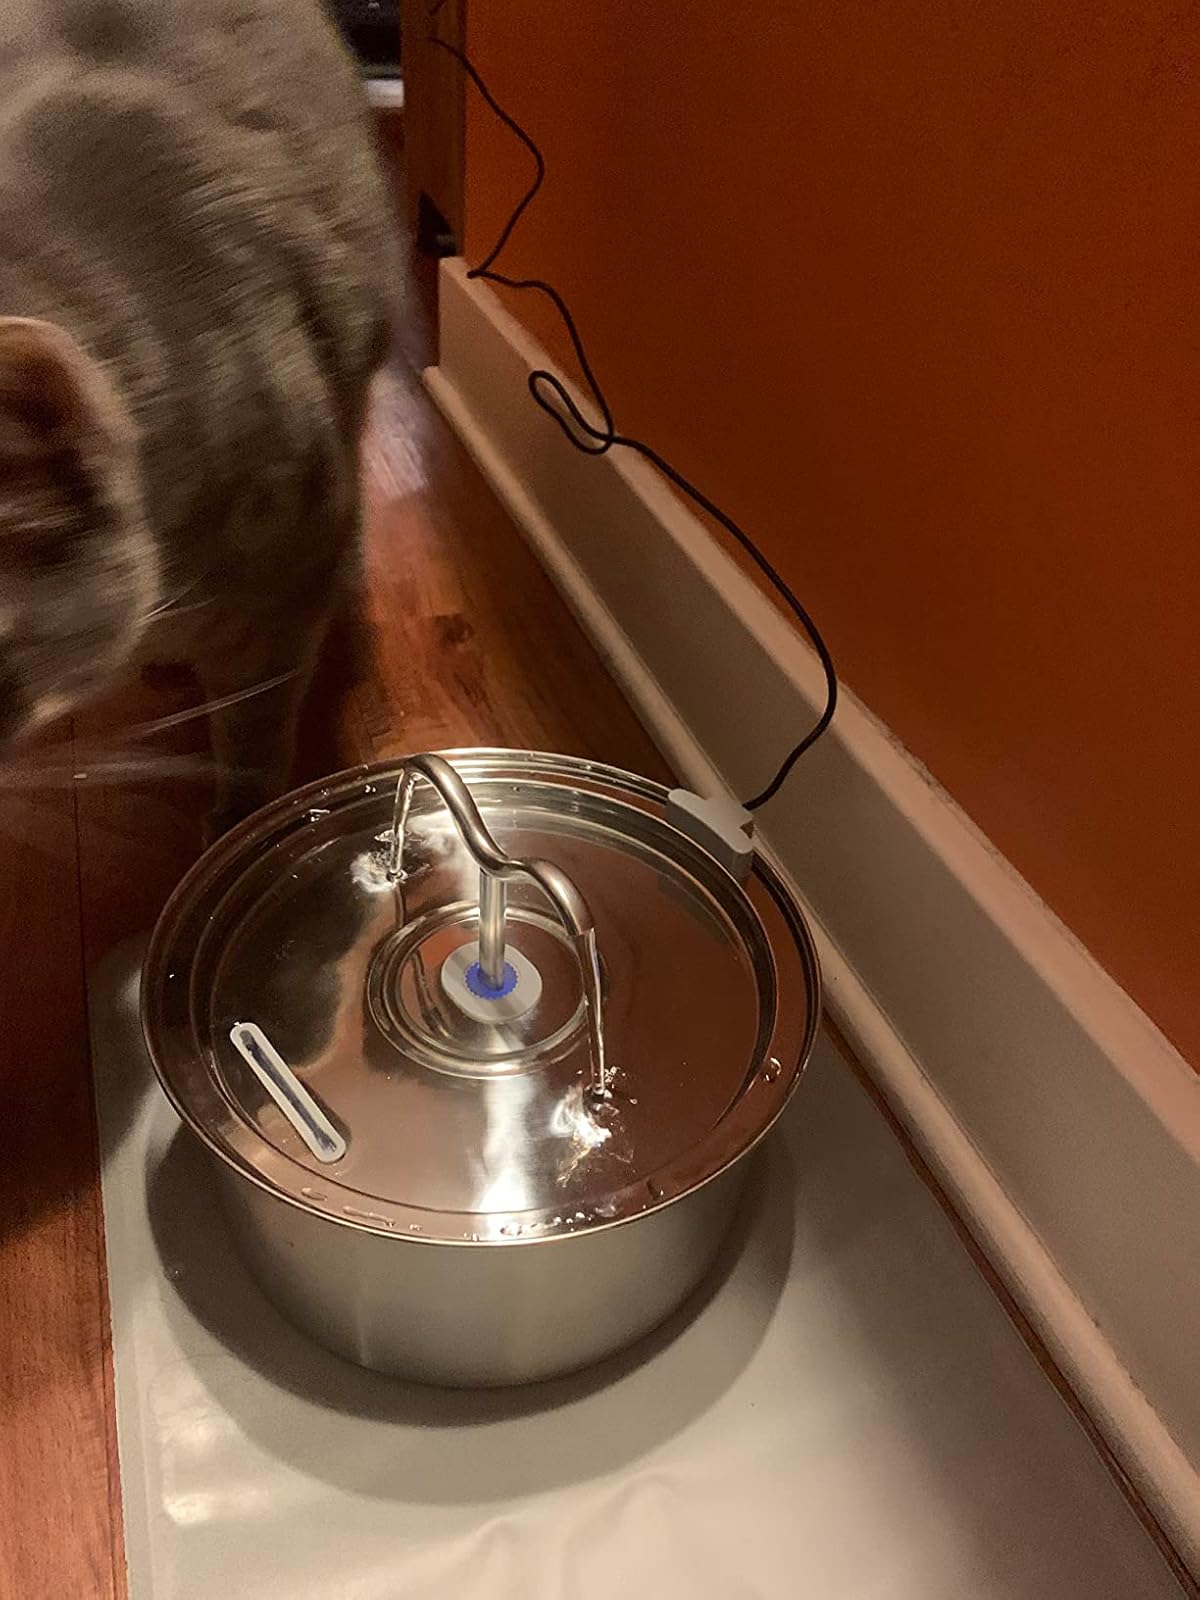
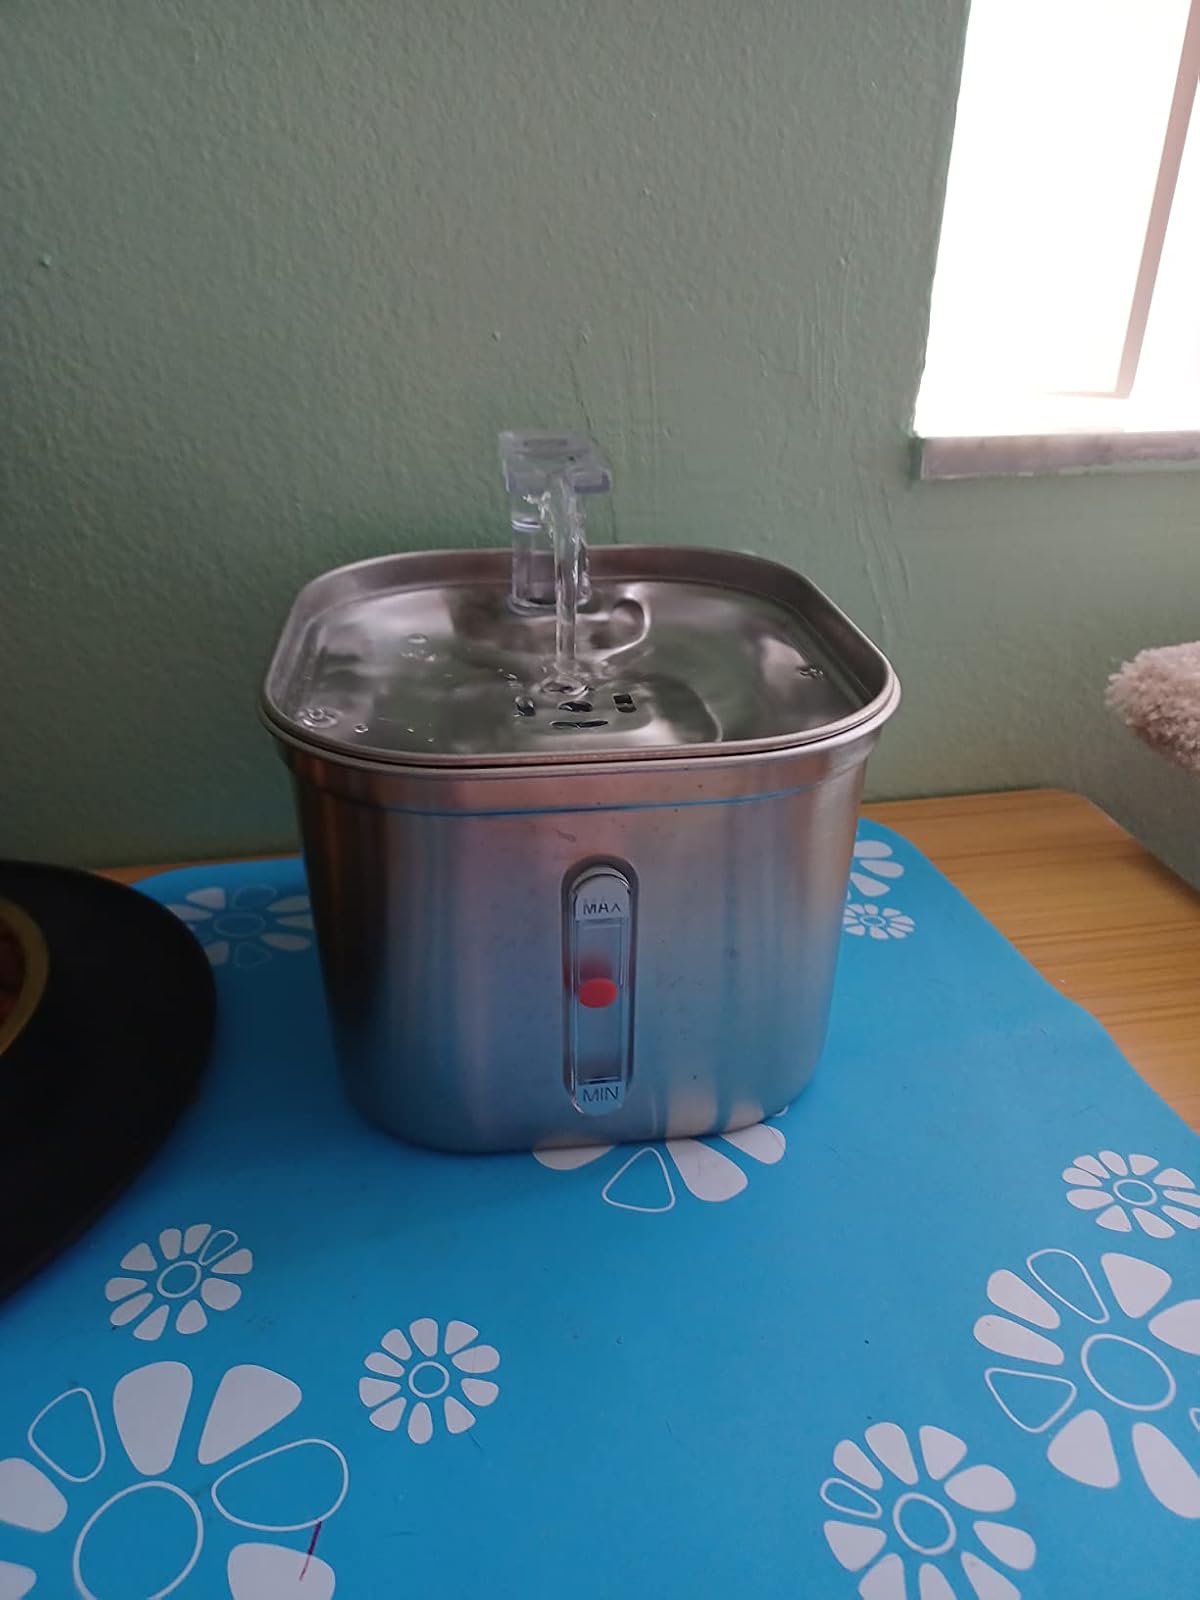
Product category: items_bowl
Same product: no